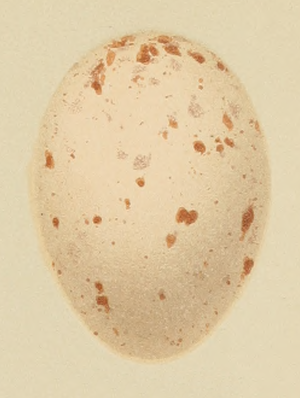
Le Râle d'eau est une espèce d'oiseaux de la famille des rallidés. L'adulte mesure de 23 à 28 cm de long et a, comme les autres râles, un corps aplati latéralement lui permettant de se frayer plus facilement un chemin dans les roselières, son habitat préférentiel. Ses parties supérieures sont brunes et ses parties inférieures gris-bleu. Il a des rayures noires sur les flancs, de longs orteils, une courte queue et un long bec rougeâtre. Les jeunes sont similaires aux adultes, mais la partie gris-bleu du plumage de l'adulte est chamoisée chez les jeunes. Les nouveau-nés sont couverts d'un duvet noir, comme chez tous les autres râles.